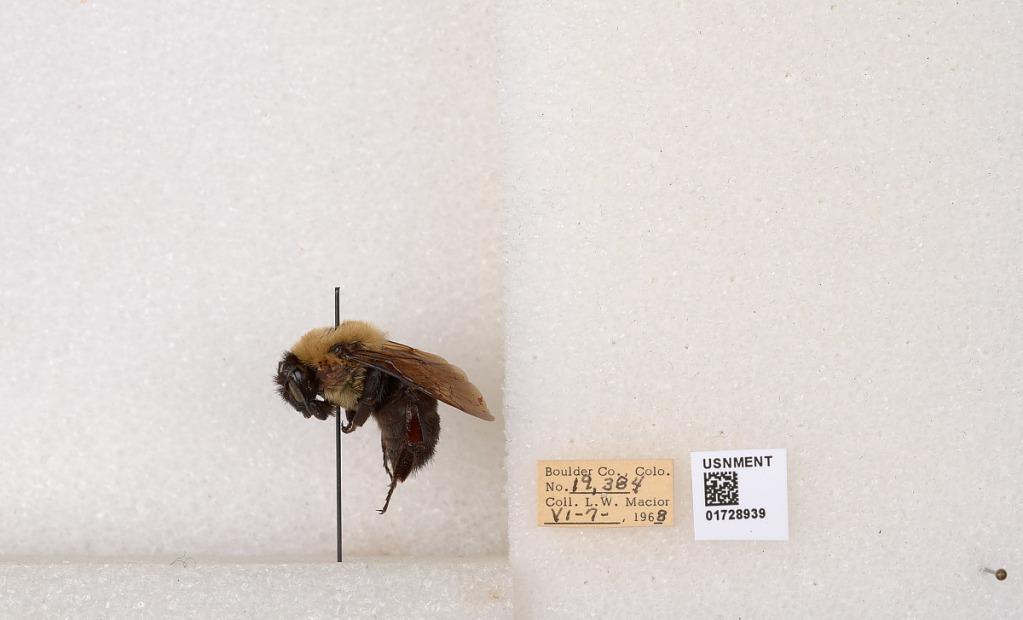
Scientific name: Bombus (Separatobombus) griseocollis (De Geer)
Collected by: L. Macior
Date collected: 1968-6-7
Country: United States
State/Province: Colorado
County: Boulder
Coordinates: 40.0925, -105.358